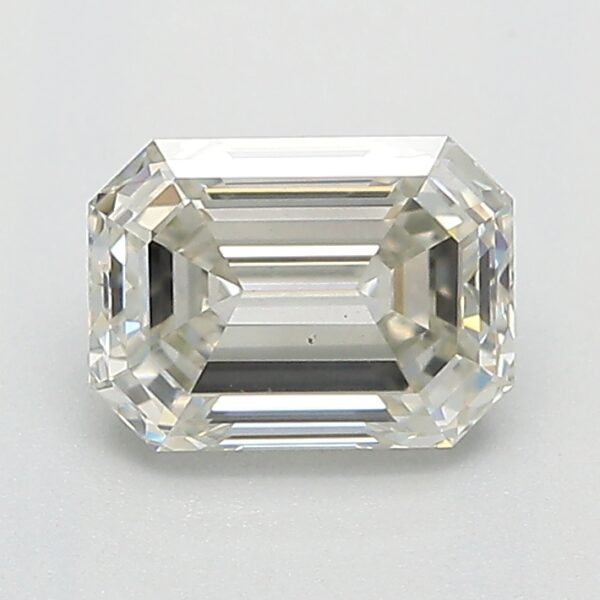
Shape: emerald
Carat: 0.78
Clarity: VS2
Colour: FANCY
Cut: EX
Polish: EX
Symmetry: VG
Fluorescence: N
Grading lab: GIA
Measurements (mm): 6.01 x 4.42 x 3.03